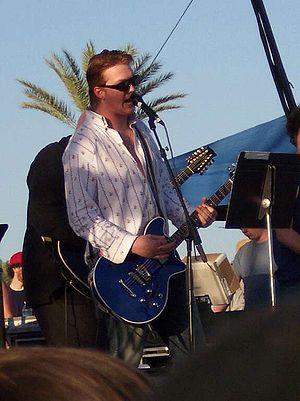
The Desert Sessions est un collectif musical créé par Josh Homme en 1997 et auquel ont notamment participé Brant Bjork, PJ Harvey, Troy Van Leeuwen, Jeordie White, David Catching, Nick Oliveri, Mark Lanegan, John McBain, Josh Freese, Chris Goss, Alain Johannes, Dean Ween et Joey Castillo.